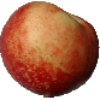
Label: Nectarine 1